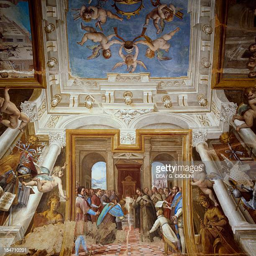
detail from paintings by visual artist in the hall by the architect